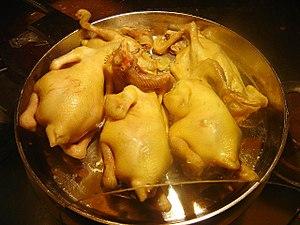
La cuisine hainanaise est connue pour sa fraîcheur et sa richesse. Du fait de leur grande disponibilité, les fruits de mer y dominent, mais le « lait de coco, façon Qiongzhou », le « poulet hainanais au lait de coco » et le mouton de Dongshan, nourri aux feuilles de thé, sont aussi très prisés.
Un poulet est une jeune volaille, mâle ou femelle, de la sous-espèce Gallus gallus domesticus, élevée pour sa chair. S'il s'agit du même animal, les conditions de production des poulets de chair diffèrent de celles des poules pondeuses qui sont élevées pour leurs œufs. Par exemple le rythme de croissance des poules pondeuses est bien moins important que celui des poulets de chair.